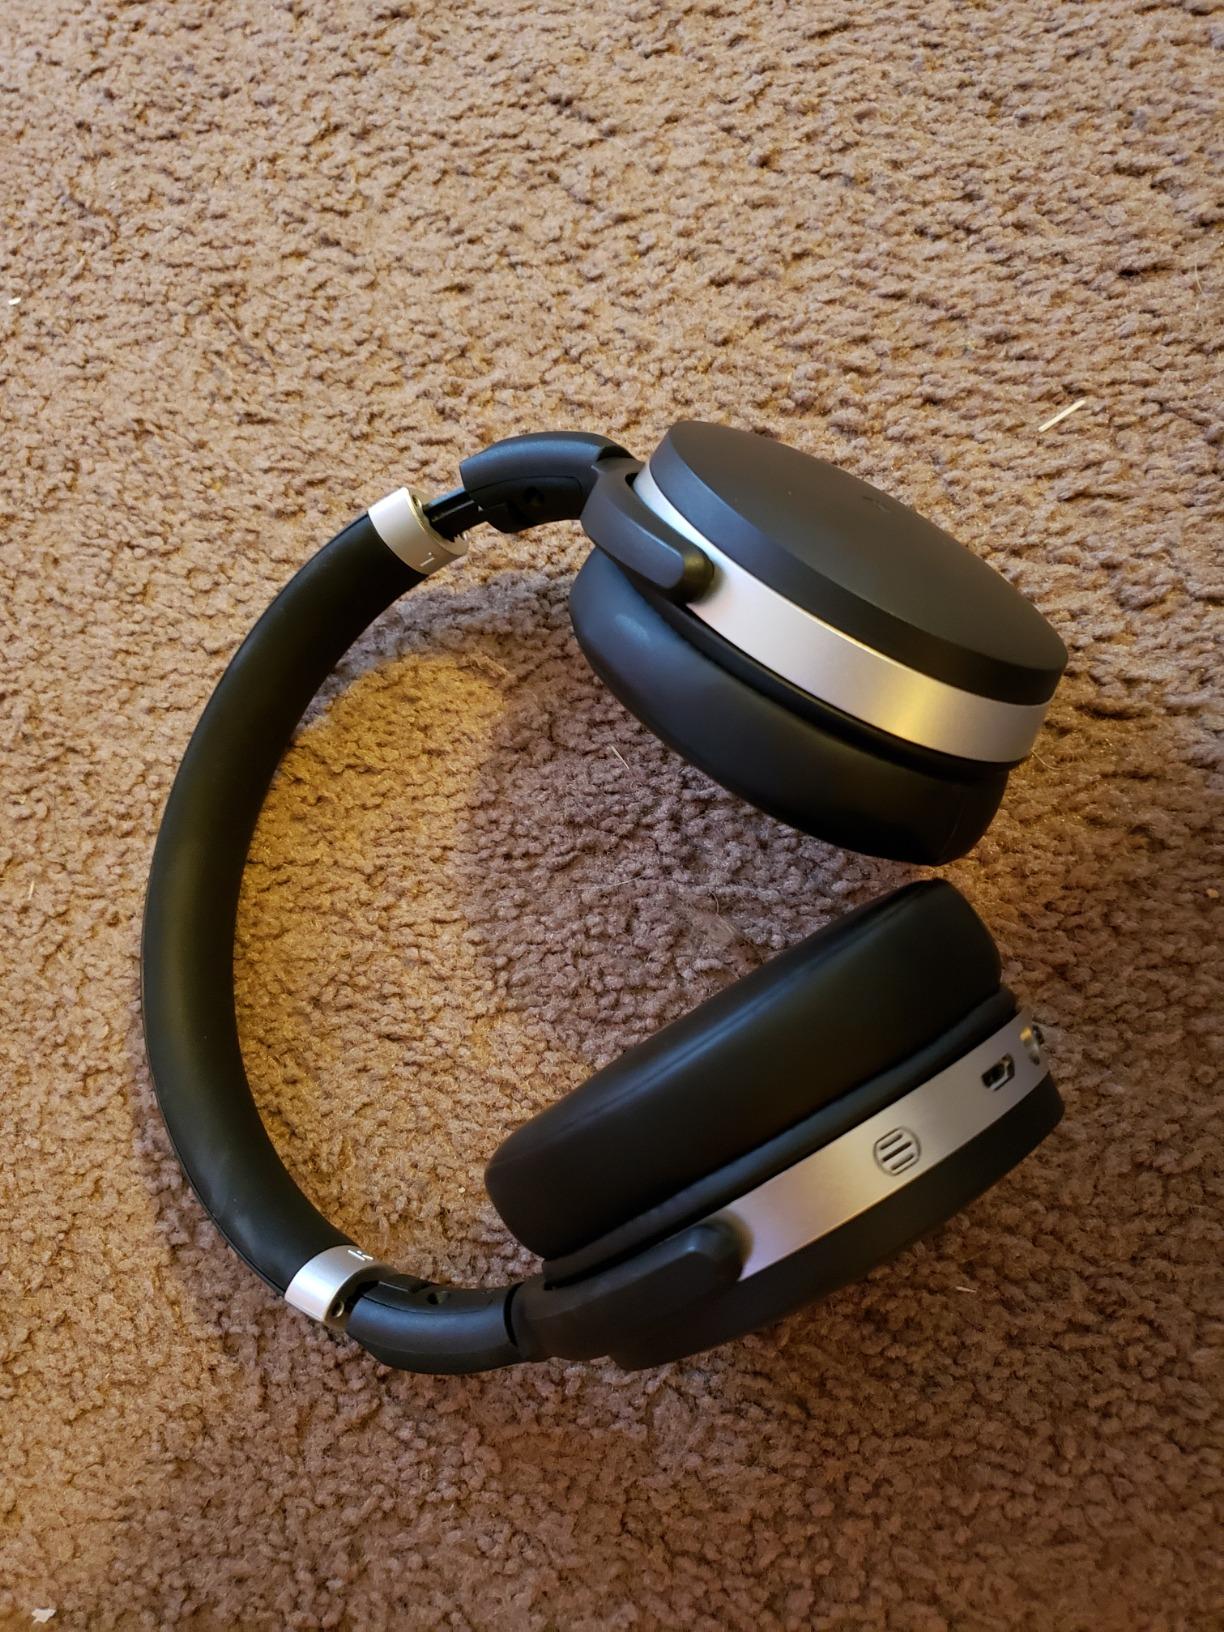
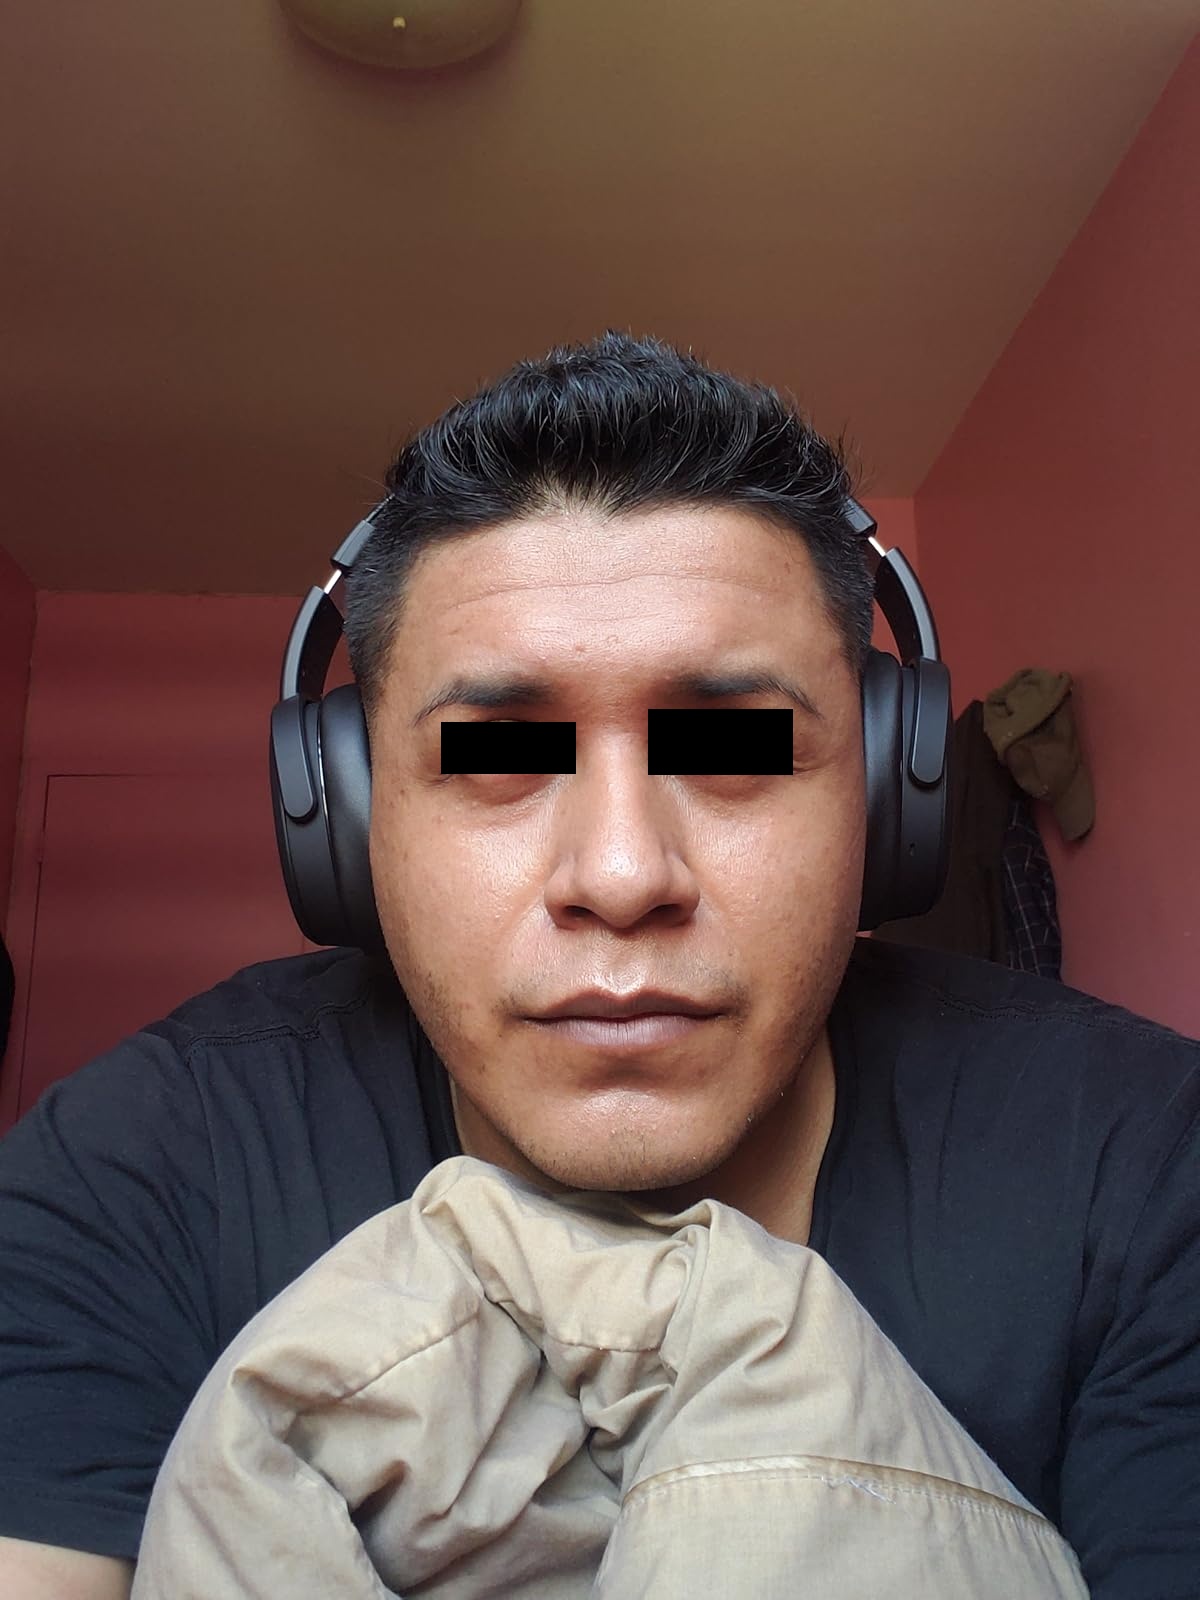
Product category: headphones
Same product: no